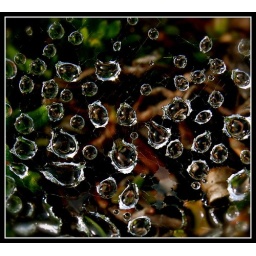
I spotted this spider web in my flower bed and thought it looked pretty interesting.